Beukelsdijk

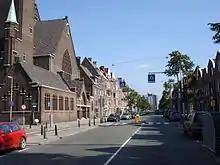
Beukelsdijk, Rotterdam

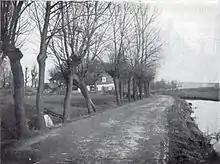
Beukelsdijk in the 19th century

Beukelsdijk is a street in Rotterdam, connecting Rotterdam and Schiedam. It leads from the crossing with the Henegouwerlaan near the tunnel traverse (where it continues from the Weena), to the Burgemeester Meineszplein in the neighbourhood Middelland, where it continues as the Beukelsweg.